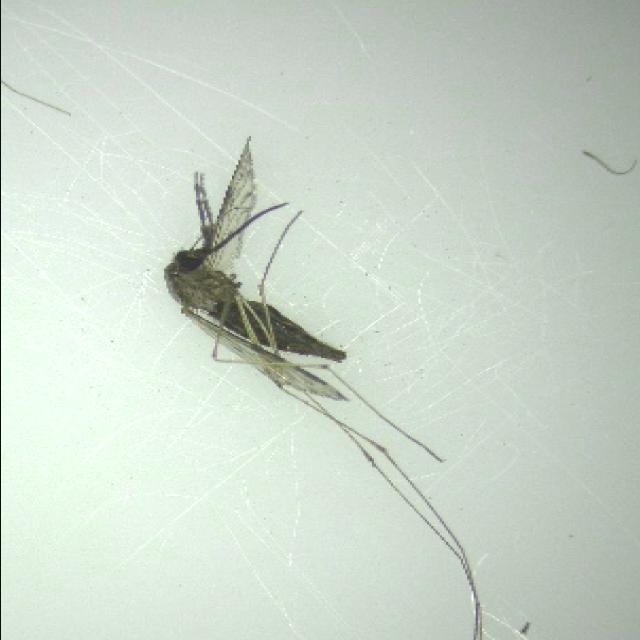
Species: anopheles_sinensis